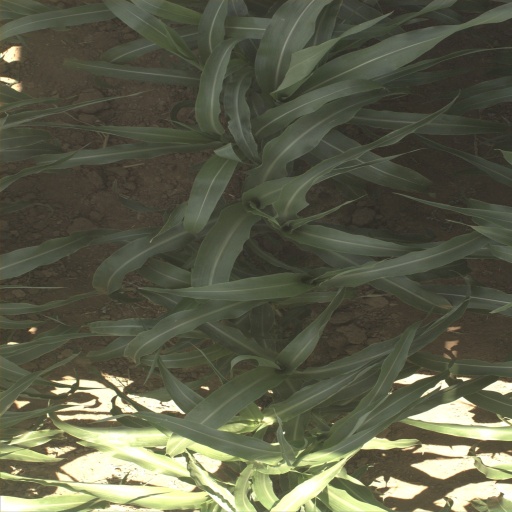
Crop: sorghum